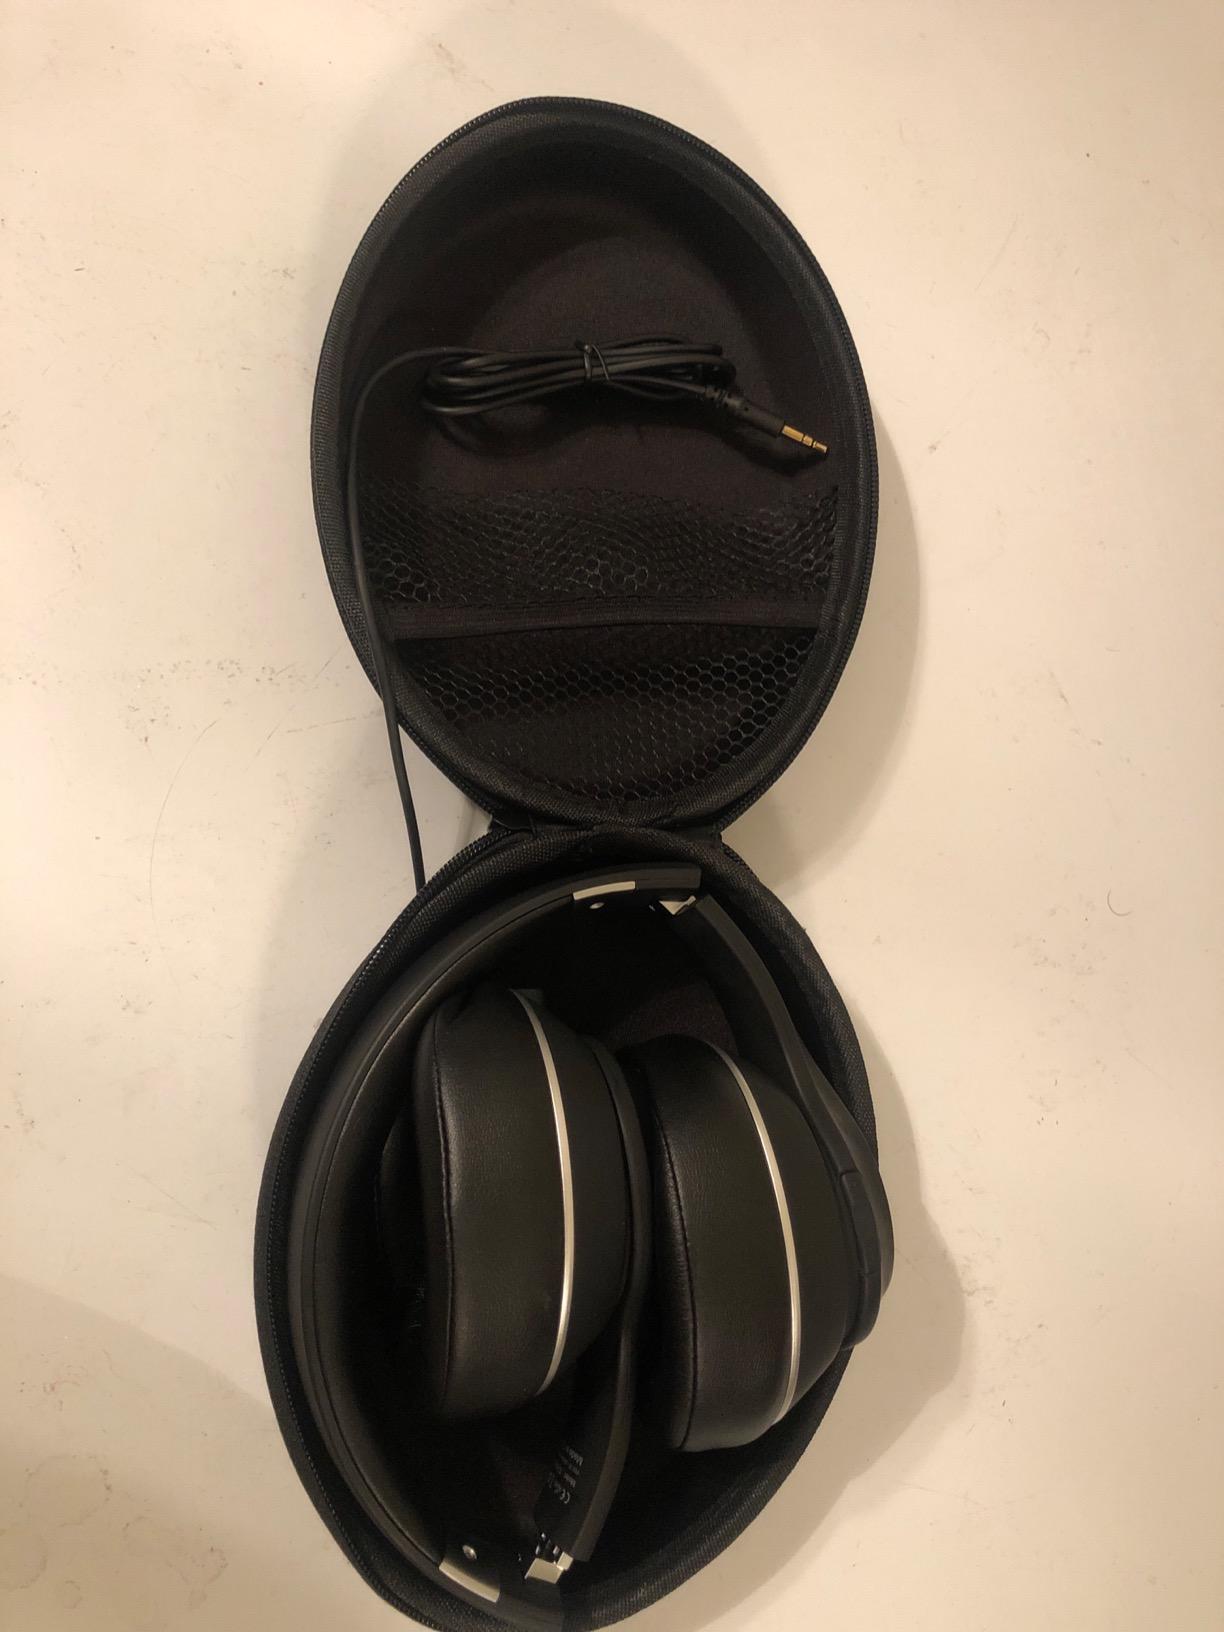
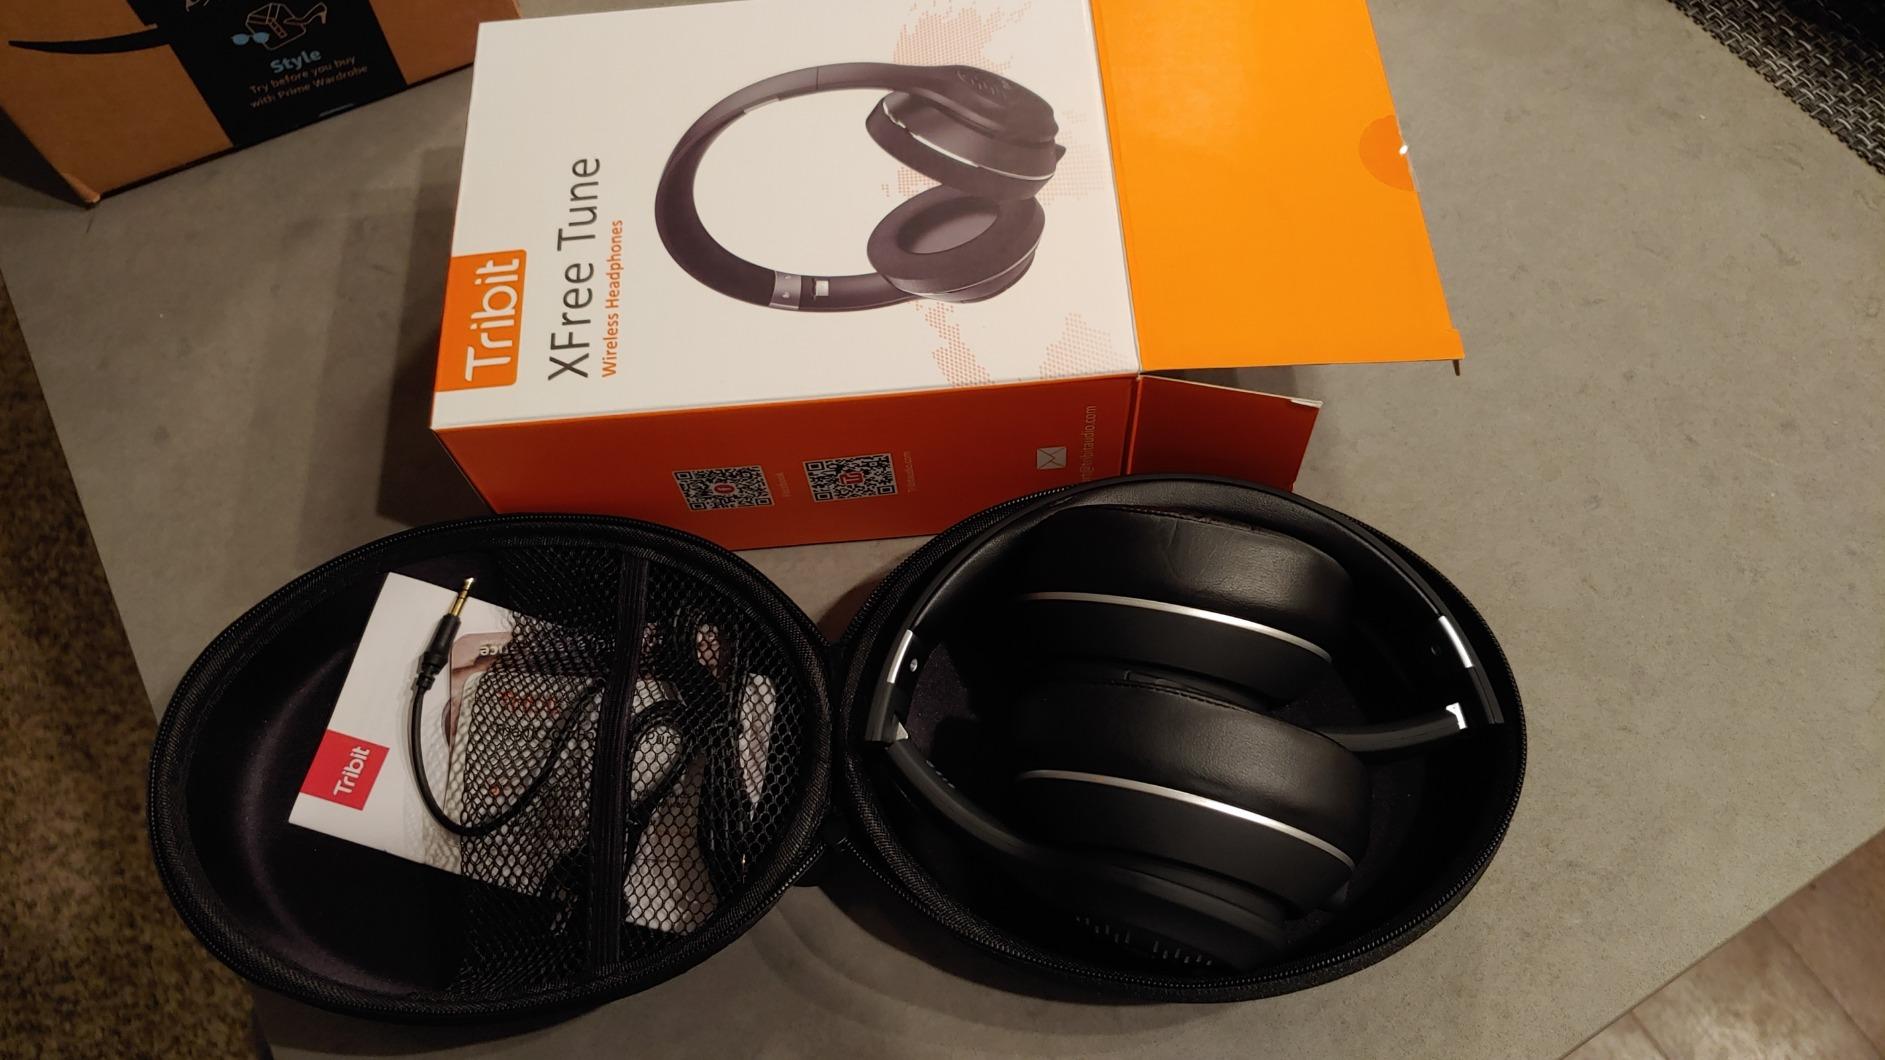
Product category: headphones
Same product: yes